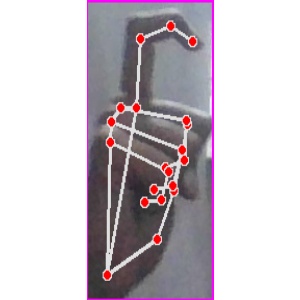
अक्षर: ट